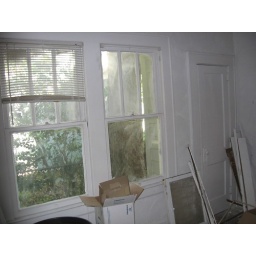
second bedroom with old bathroom window and plumbing parts. window bottom was removed for more privacy in shower